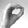
ASL letter: O